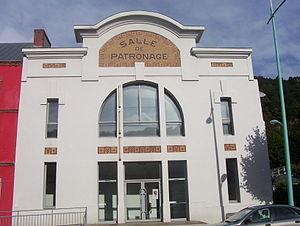
Le Trident est un regroupement de trois salles de spectacles à Cherbourg-en-Cotentin, labellisé Scène nationale le 14 octobre 2002 après la fusion de deux entités, le Théâtre de Cherbourg-Scène nationale et le Théâtre de la Butte-CCPO. Les trois salles de spectacles sont le théâtre à l'italienne de Cherbourg, le théâtre de la Butte à Octeville et le Vox.
Cherbourg-Octeville est une ancienne commune française du département de la Manche. Résultant de la fusion des communes de Cherbourg et d'Octeville le 1ᵉʳ mars 2000, elle devient commune déléguée de Cherbourg-en-Cotentin, commune nouvelle créée le 1ᵉʳ janvier 2016 et issue de la fusion de Cherbourg-Octeville, Équeurdreville-Hainneville, La Glacerie, Querqueville et Tourlaville.
Cherbourg-en-Cotentin est une ville située dans le département de la Manche en région Normandie, au nord de la péninsule du Cotentin. Elle est peuplée de 79 200 habitants. C'est une ville portuaire possédant la plus grande rade artificielle d'Europe et la seconde au monde. C'est également, avec les villes d'Avranches et de Coutances, une des trois sous-préfectures du département de la Manche et également la préfecture maritime de la Manche et de la mer du Nord. La commune est généralement appelée Cherbourg, du nom de son principal et plus ancien pôle urbain.